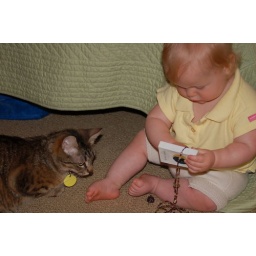
We just got a kitty and Mads is fascinated by her. The cat and child play impressively well together.